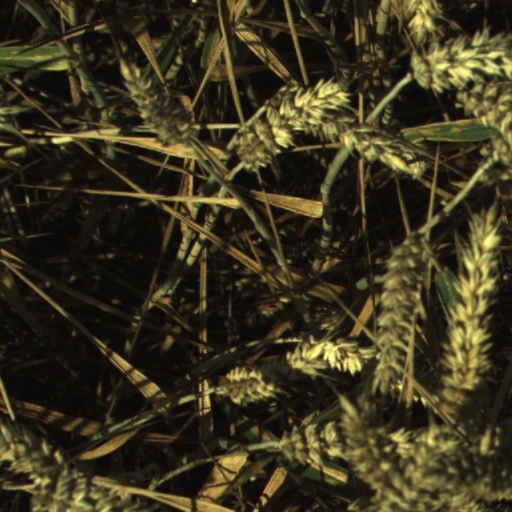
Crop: wheat